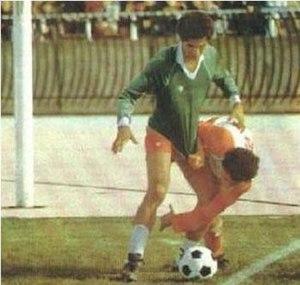
Le derby algérois entre le CR Belouizdad et le MC Alger: Action de Ali Bencheikh à son ami Mustapha Kouici
Le Derby Algérois, est une rencontre de football en Algérie se déroulant à Alger, et qui a vu son premier match disputé lors de la saison 1963-64 du Championnat d'Algérie.